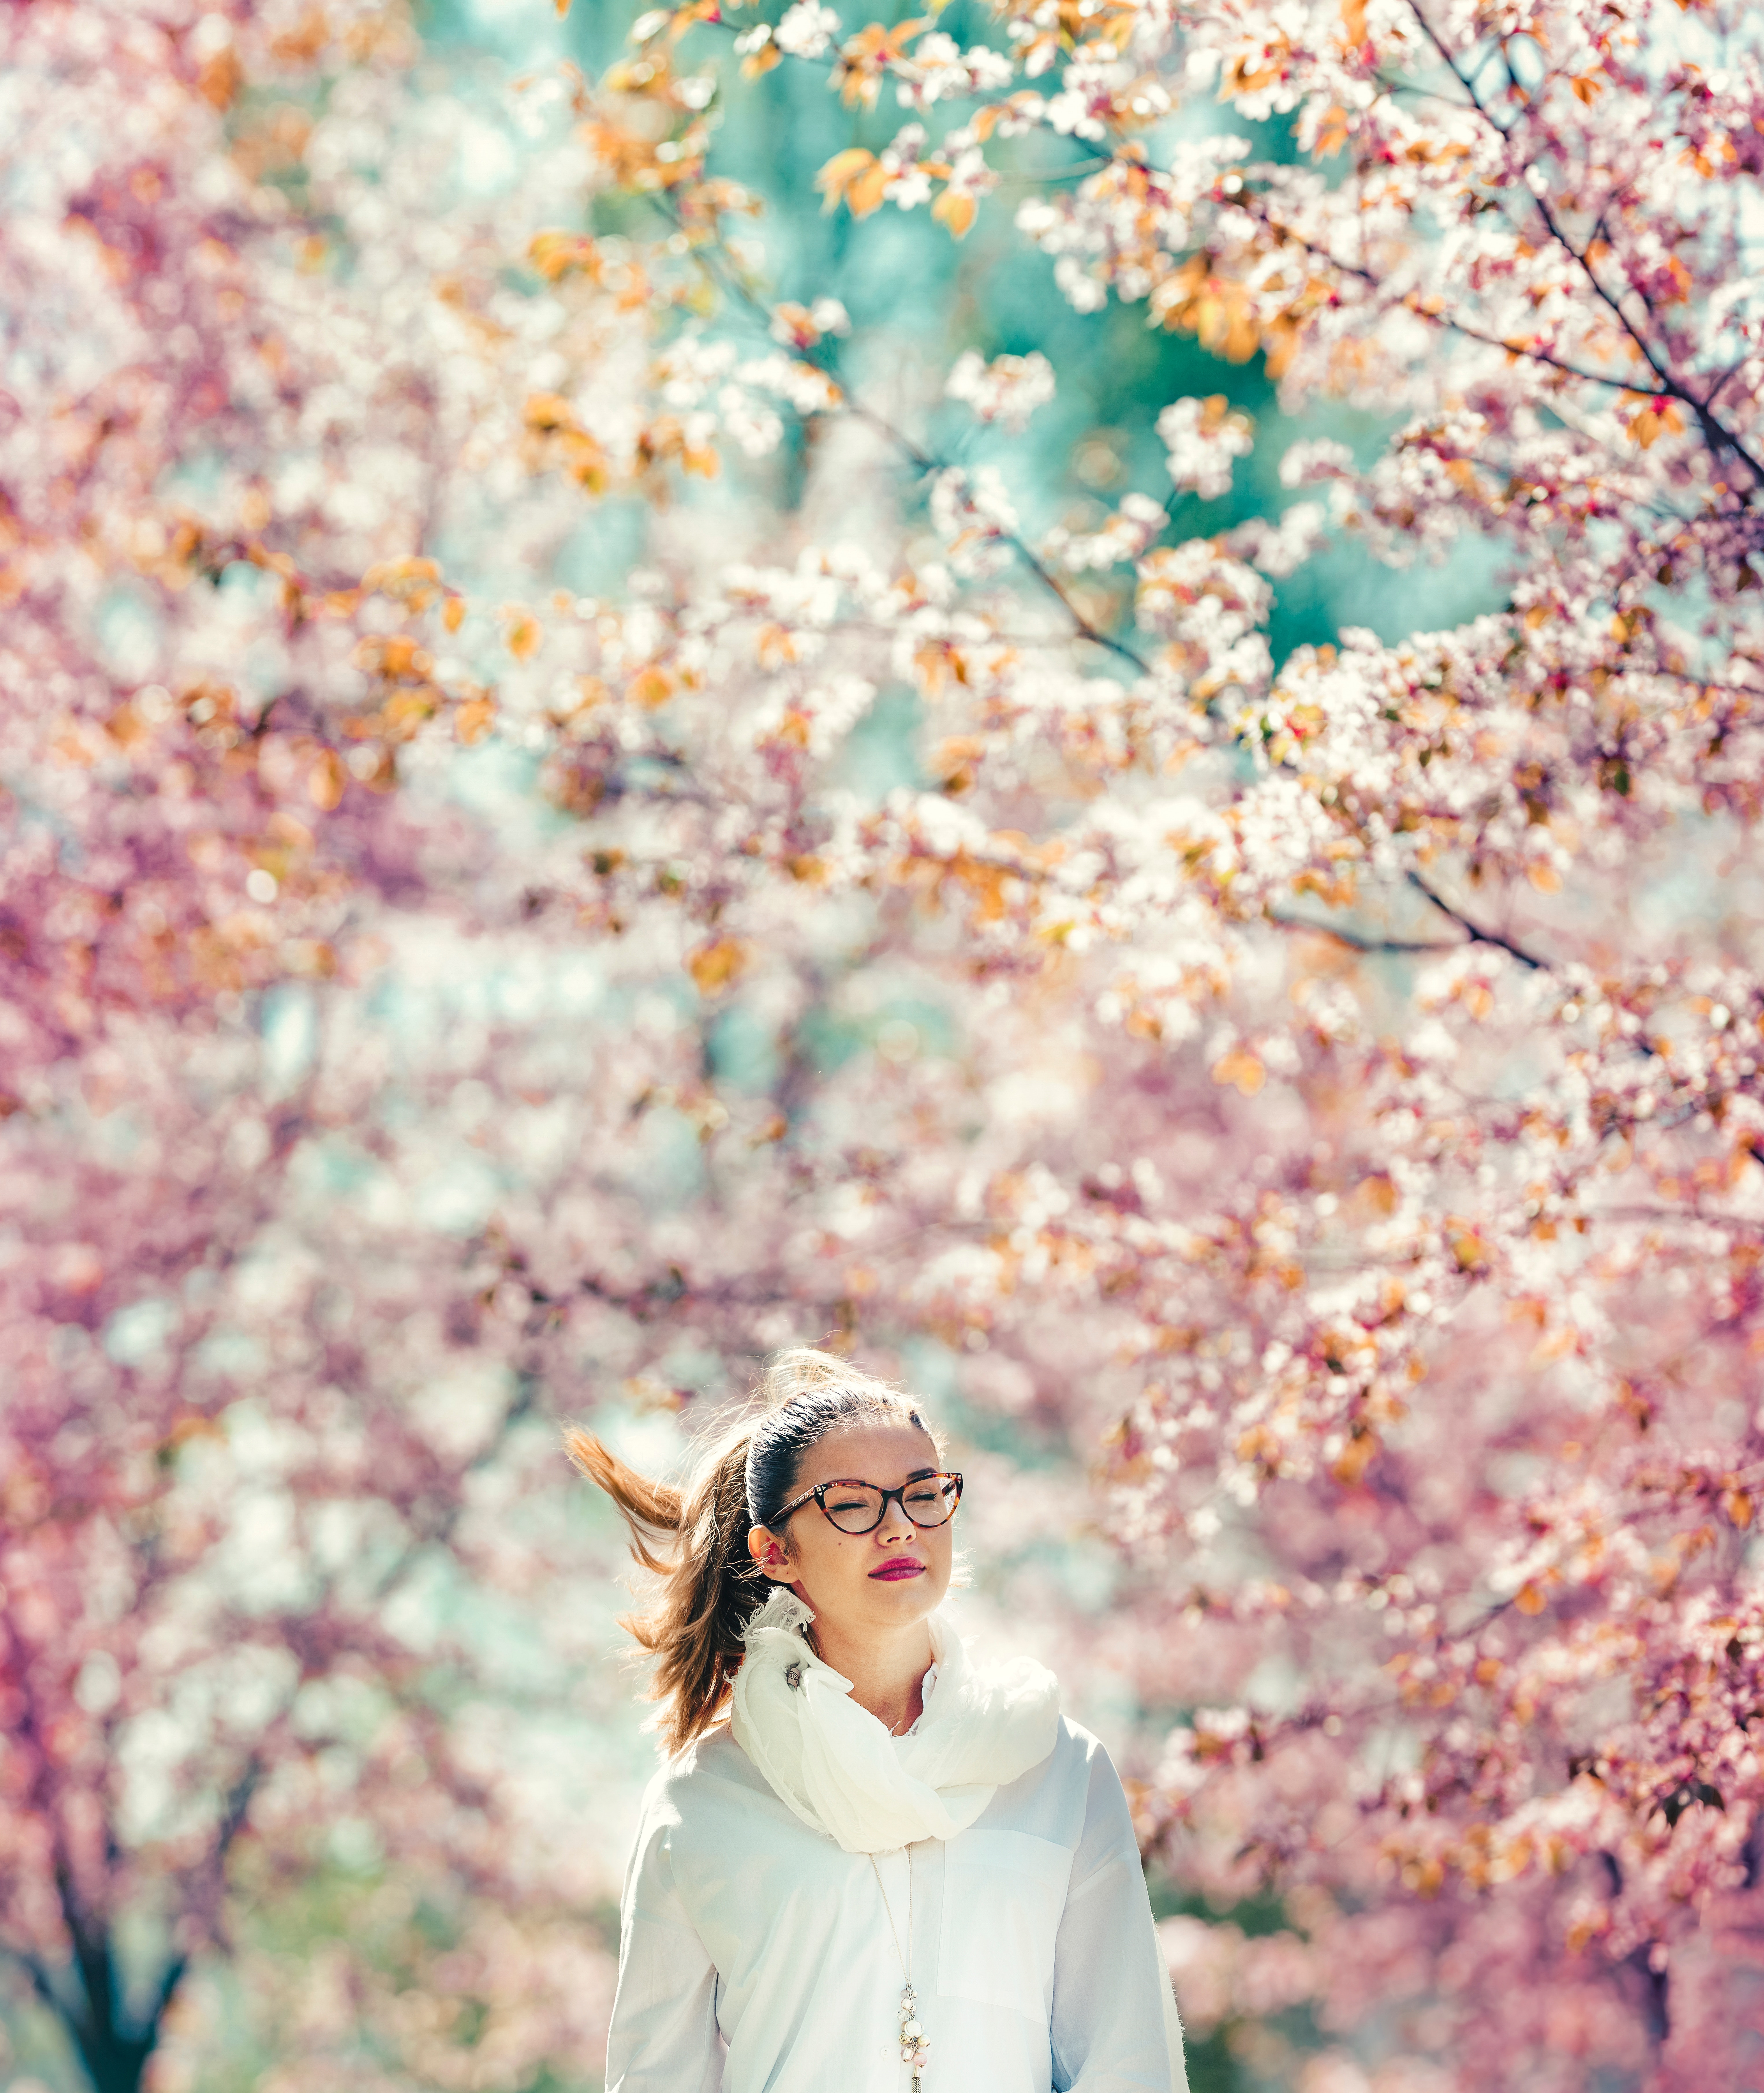
tree, branch, blossom, plant, girl, flower, petal, spring, autumn, pink, cherry blossom, cool image, fun, happiness, photograph, cool photo